Tropical cyclones in 2015

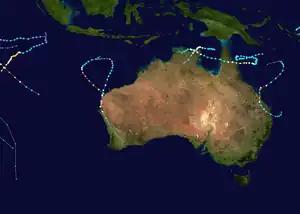
2014–15 Australian region cyclone season summary map

The season started on November 19, with the formation of Annabelle. After a month of inactivity, Bohale formed, but was fairly weak and only reached moderate tropical cyclone strength.